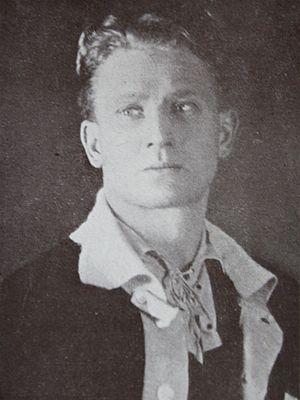
Karel Pešek, dit Káďa, est un joueur professionnel tchécoslovaque de hockey sur glace et de football médaillé olympique. Hormis sa carrière de footballeur et de joueur de hockey, il a passé un diplôme de docteur en sciences naturelles à l'université Charles de Prague.